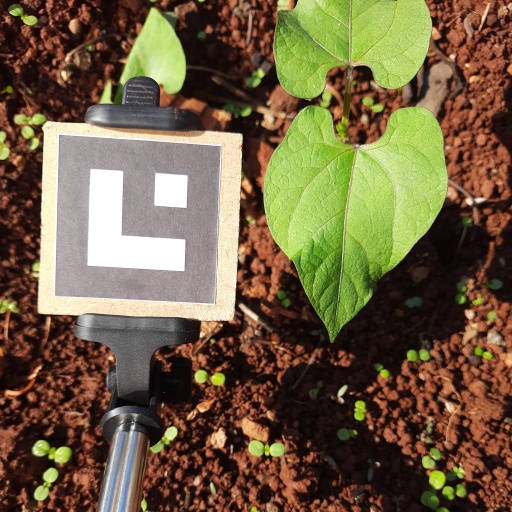
Observations: wavy surface, no eating holes, under sunlight